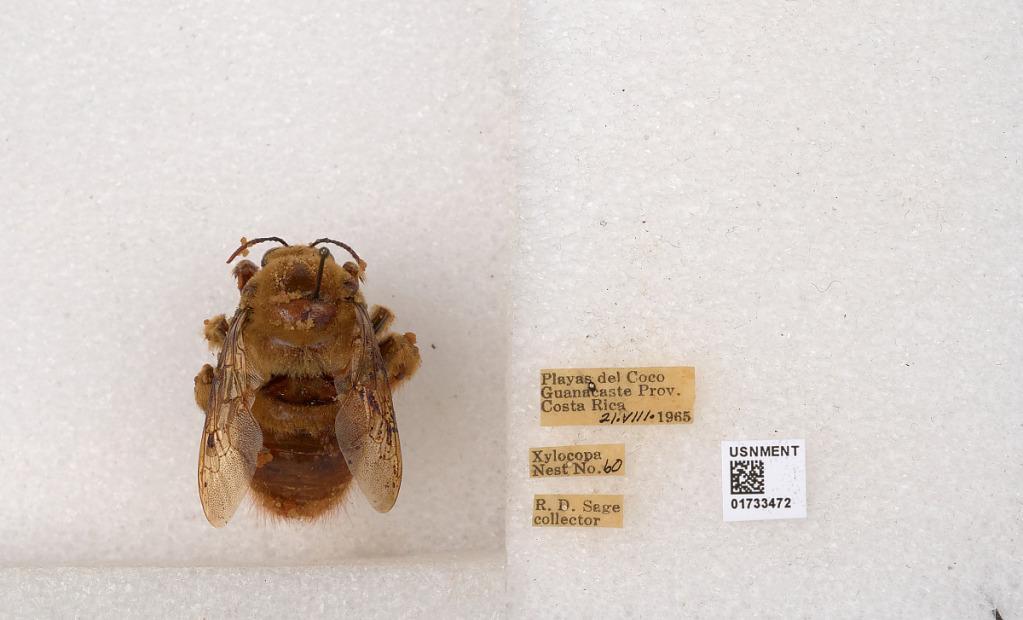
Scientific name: Xylocopa (Megaxylocopa) fimbriata Fabricius
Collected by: R. Sage
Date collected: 1965-8-21
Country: Costa Rica
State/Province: Provincia de Guanacaste
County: Carrillo
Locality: Playas del Coco